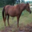
Label: horse